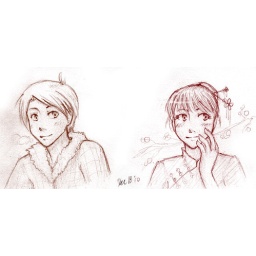
Jacob on left, random girl in Chinese clothing on the right.